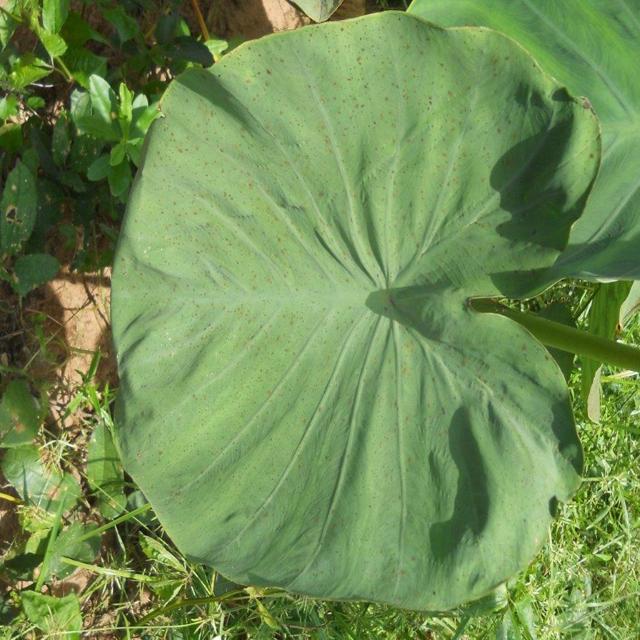
Label: Healthy